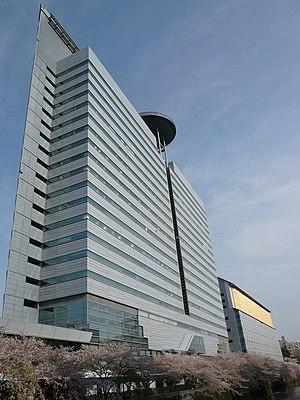
The Walt Disney Company Japan（ウォルト・ディズニー・ジャパン）, plus connu sous le nom Walt Disney Japan, est la filiale de la Walt Disney Company au Japon qui détient et gère les productions Disney pour le marché japonais. La société Disney a été créée aux États-Unis en 1923 par Walt Disney.